National Highways

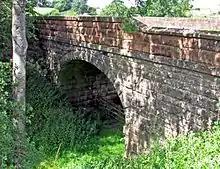
Surviving bridge over railway cutting just north of the station in 2016

In May and June 2021, the space under the road bridge at Great Musgrave in Cumbria was filled with 1,600tonnes of aggregate and concrete by Highways England, ostensibly for what HRE managers considered safety reasons. The bridge spanned a section of trackbed which local rail enthusiasts hoped to restore, linking the Eden Valley and Stainmore railways to create an tourist line between Appleby and Kirkby Stephen. Accused of 'vandalism', Highways England were forced to apply for retrospective planning permission, with Eden District council receiving 913 objections and only two expressions of support, and government intervention to pause National Highways plans to infill dozens of other Victorian bridges across England. Advised by planning officers to reject the application, the council's planning committee unanimously refused retrospective planning permission on 16 June 2022. Restoration of the Musgrave bridge to its former condition would cost an £431,000, in addition to the £124,000 spent on the initial infilling work. In July 2023, National Highways' plans to restore the bridge and remove the infill were criticised by locals as they involved closing the bridge for three months, necessitating long local diversions for regular users of the B6259 which crosses the bridge. Work began in August 2023 to remove the infill material.